Elkhorn River

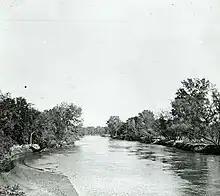
The river circa 1900-1910

For years Logan Fontenelle and Joseph LaFlesche, young mixed-race men who worked with the Omaha people, owned the ferry that carried people, wagons and animals between the two river banks. LaFlesche had been adopted by Omaha chief Big Elk and named as his successor. Fontenelle, of Omaha-French descent, served the tribe as an interpreter in relations with the US Indian agent and negotiations with the government over cession of lands.